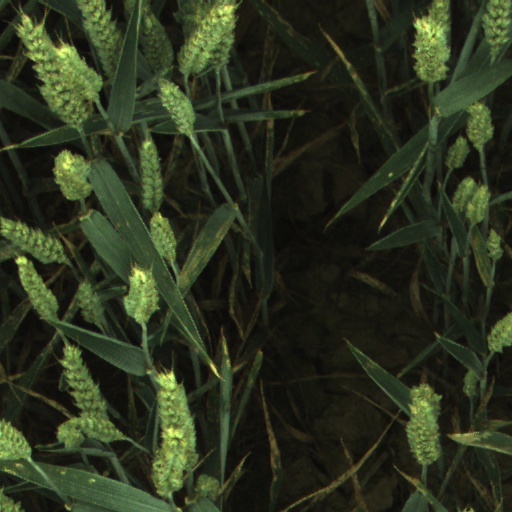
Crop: wheat